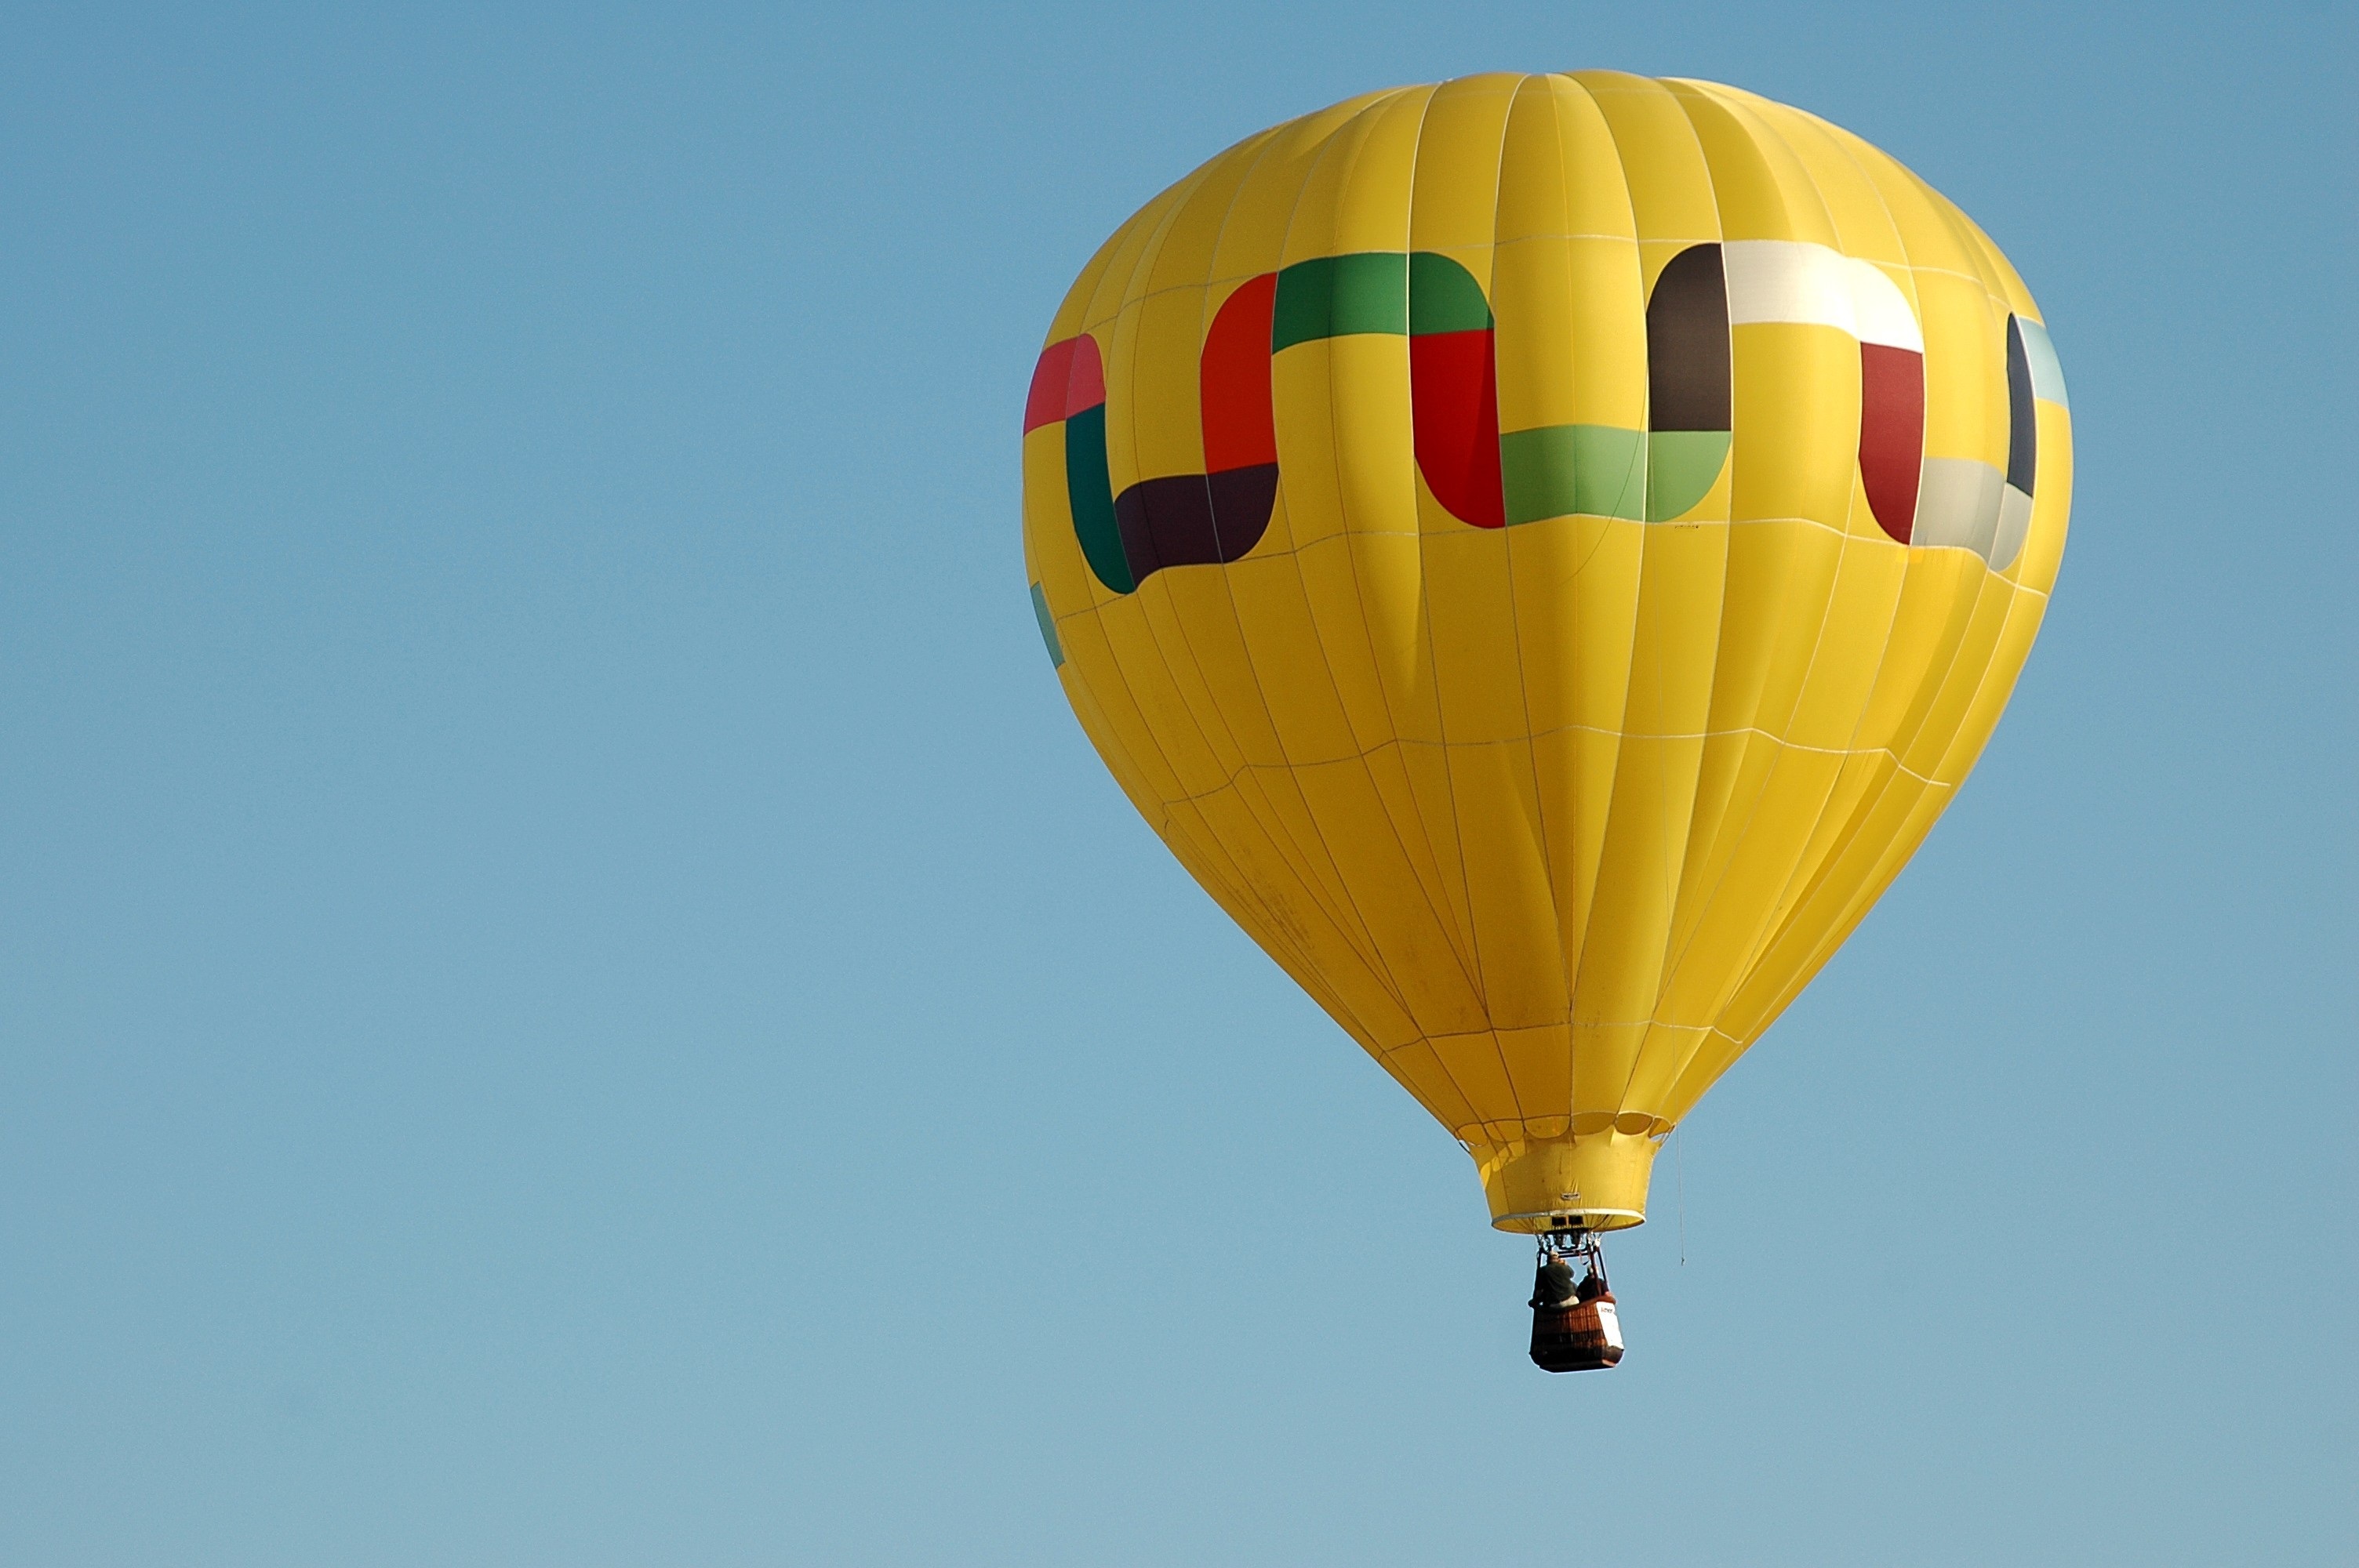
wing, sky, sport, air, balloon, hot air balloon, adventure, flying, fly, summer, aircraft, recreation, transportation, transport, high, vehicle, aviation, color, flight, soar, ride, blue, freedom, float, colorful, yellow, basket, aerial, toy, lift, fun, bright, airship, ballooning, hobby, hot air ballooning, atmosphere of earth, executive car